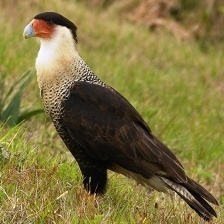
Species: CRESTED CARACARA
Scientific name: CARACARA CHERIWAY